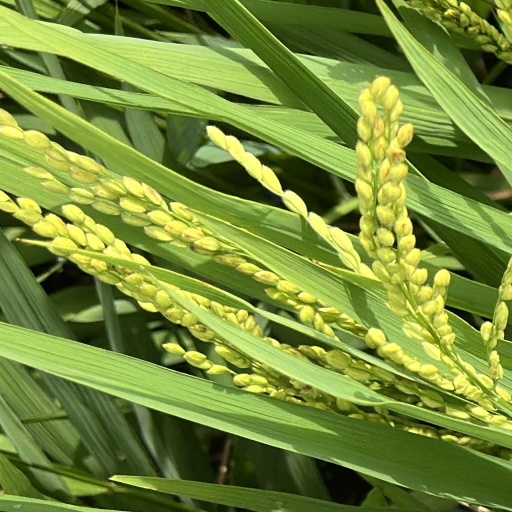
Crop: rice